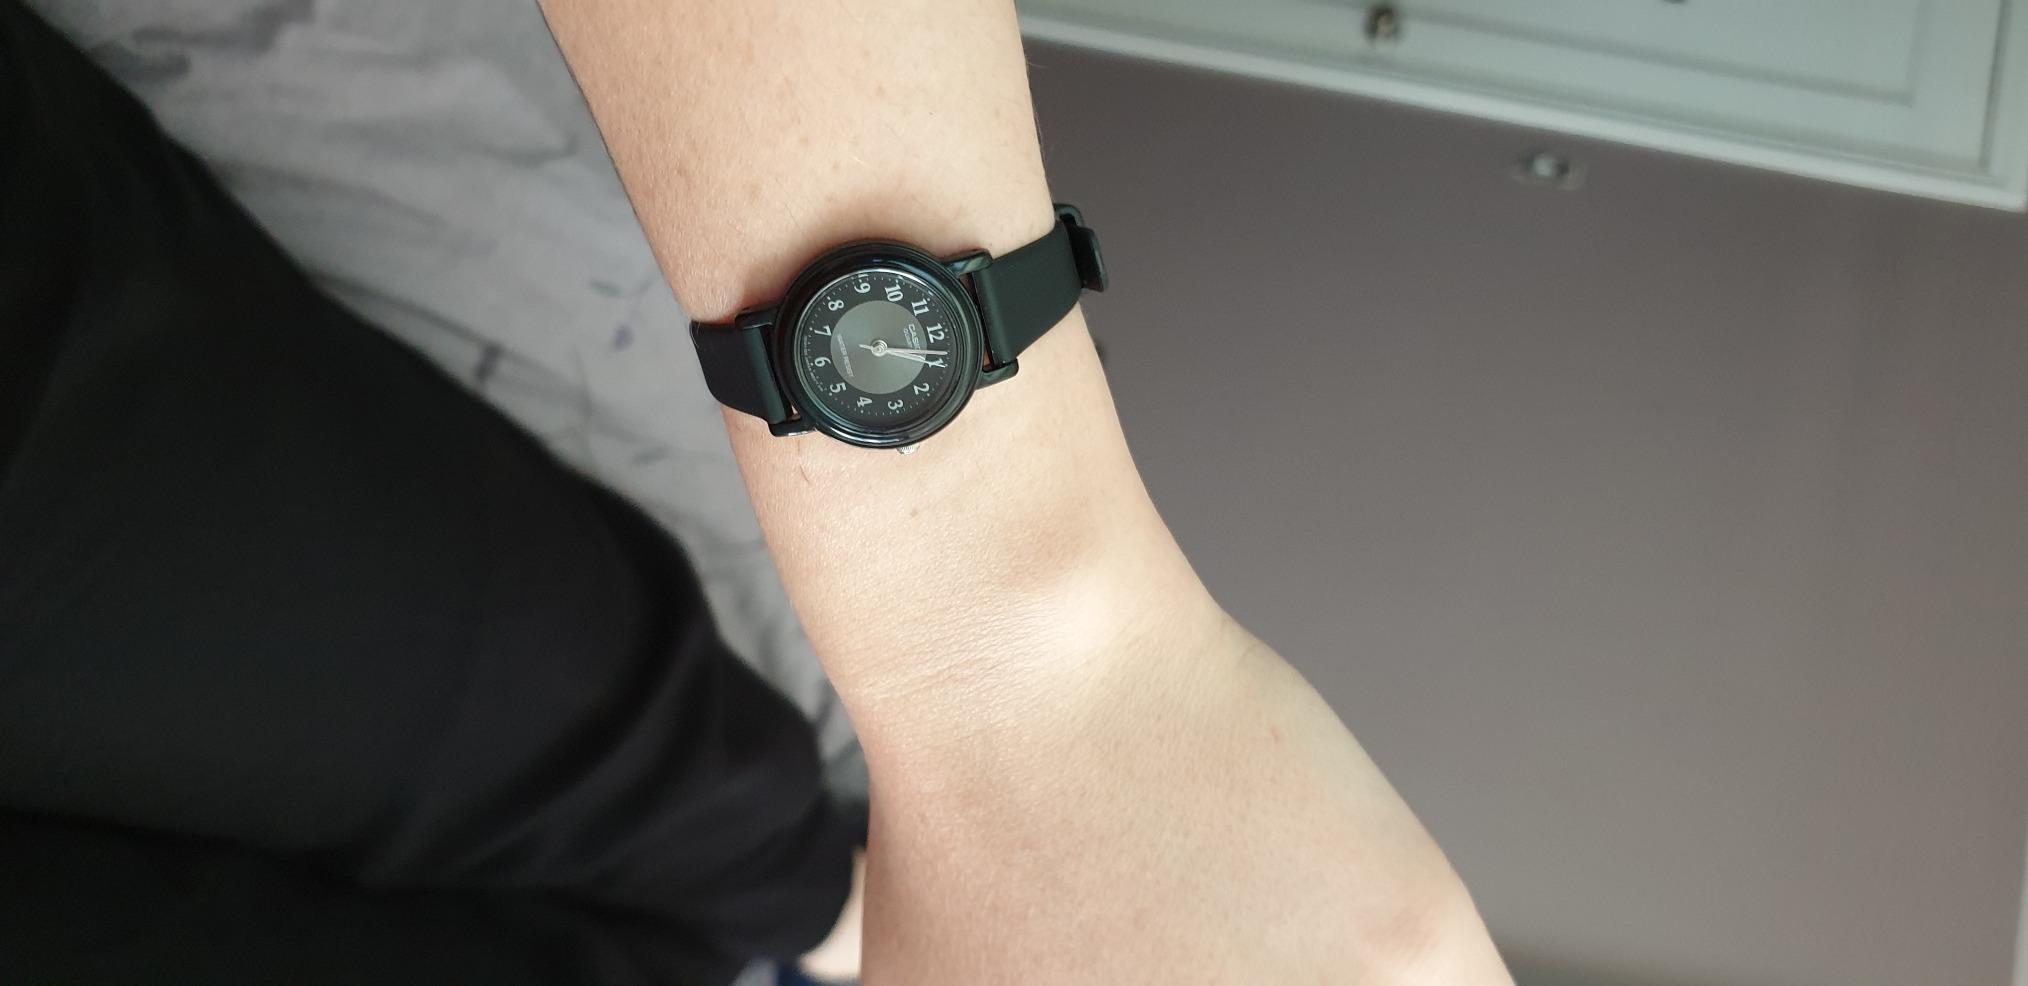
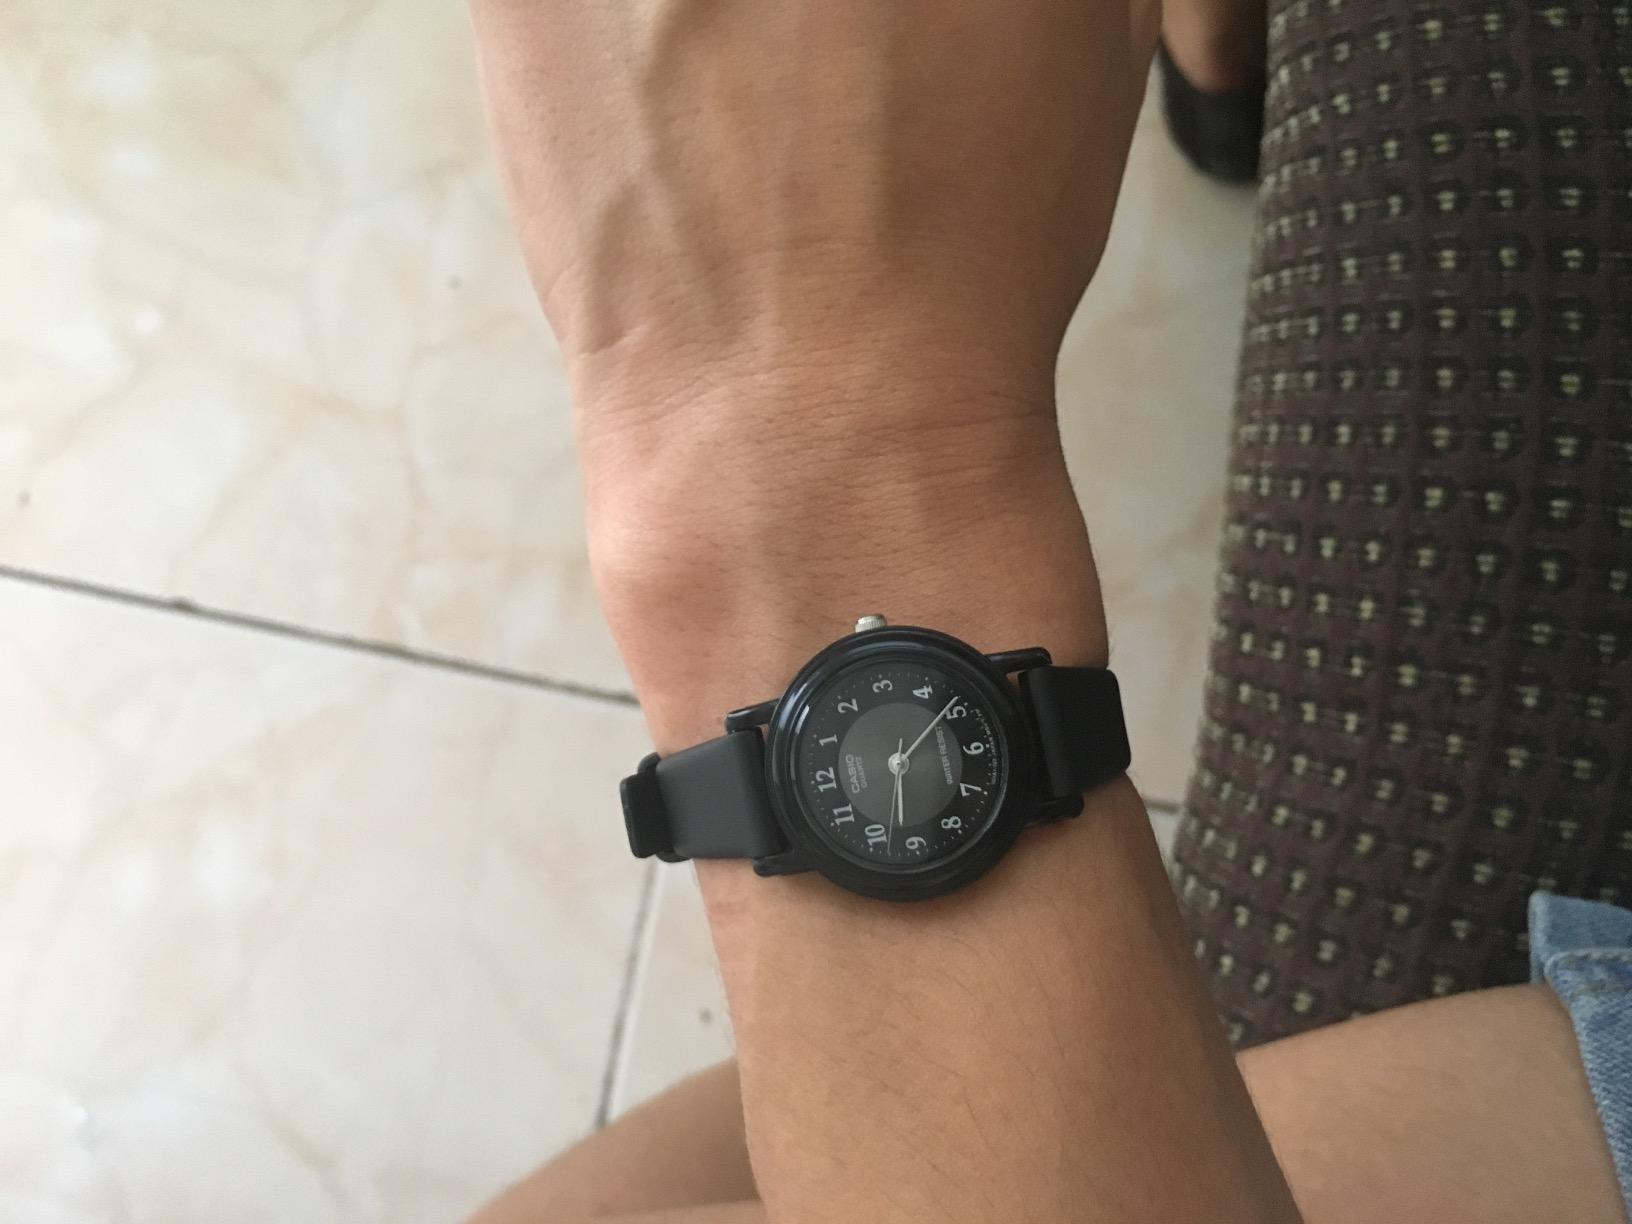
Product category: accessories_watch
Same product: yes